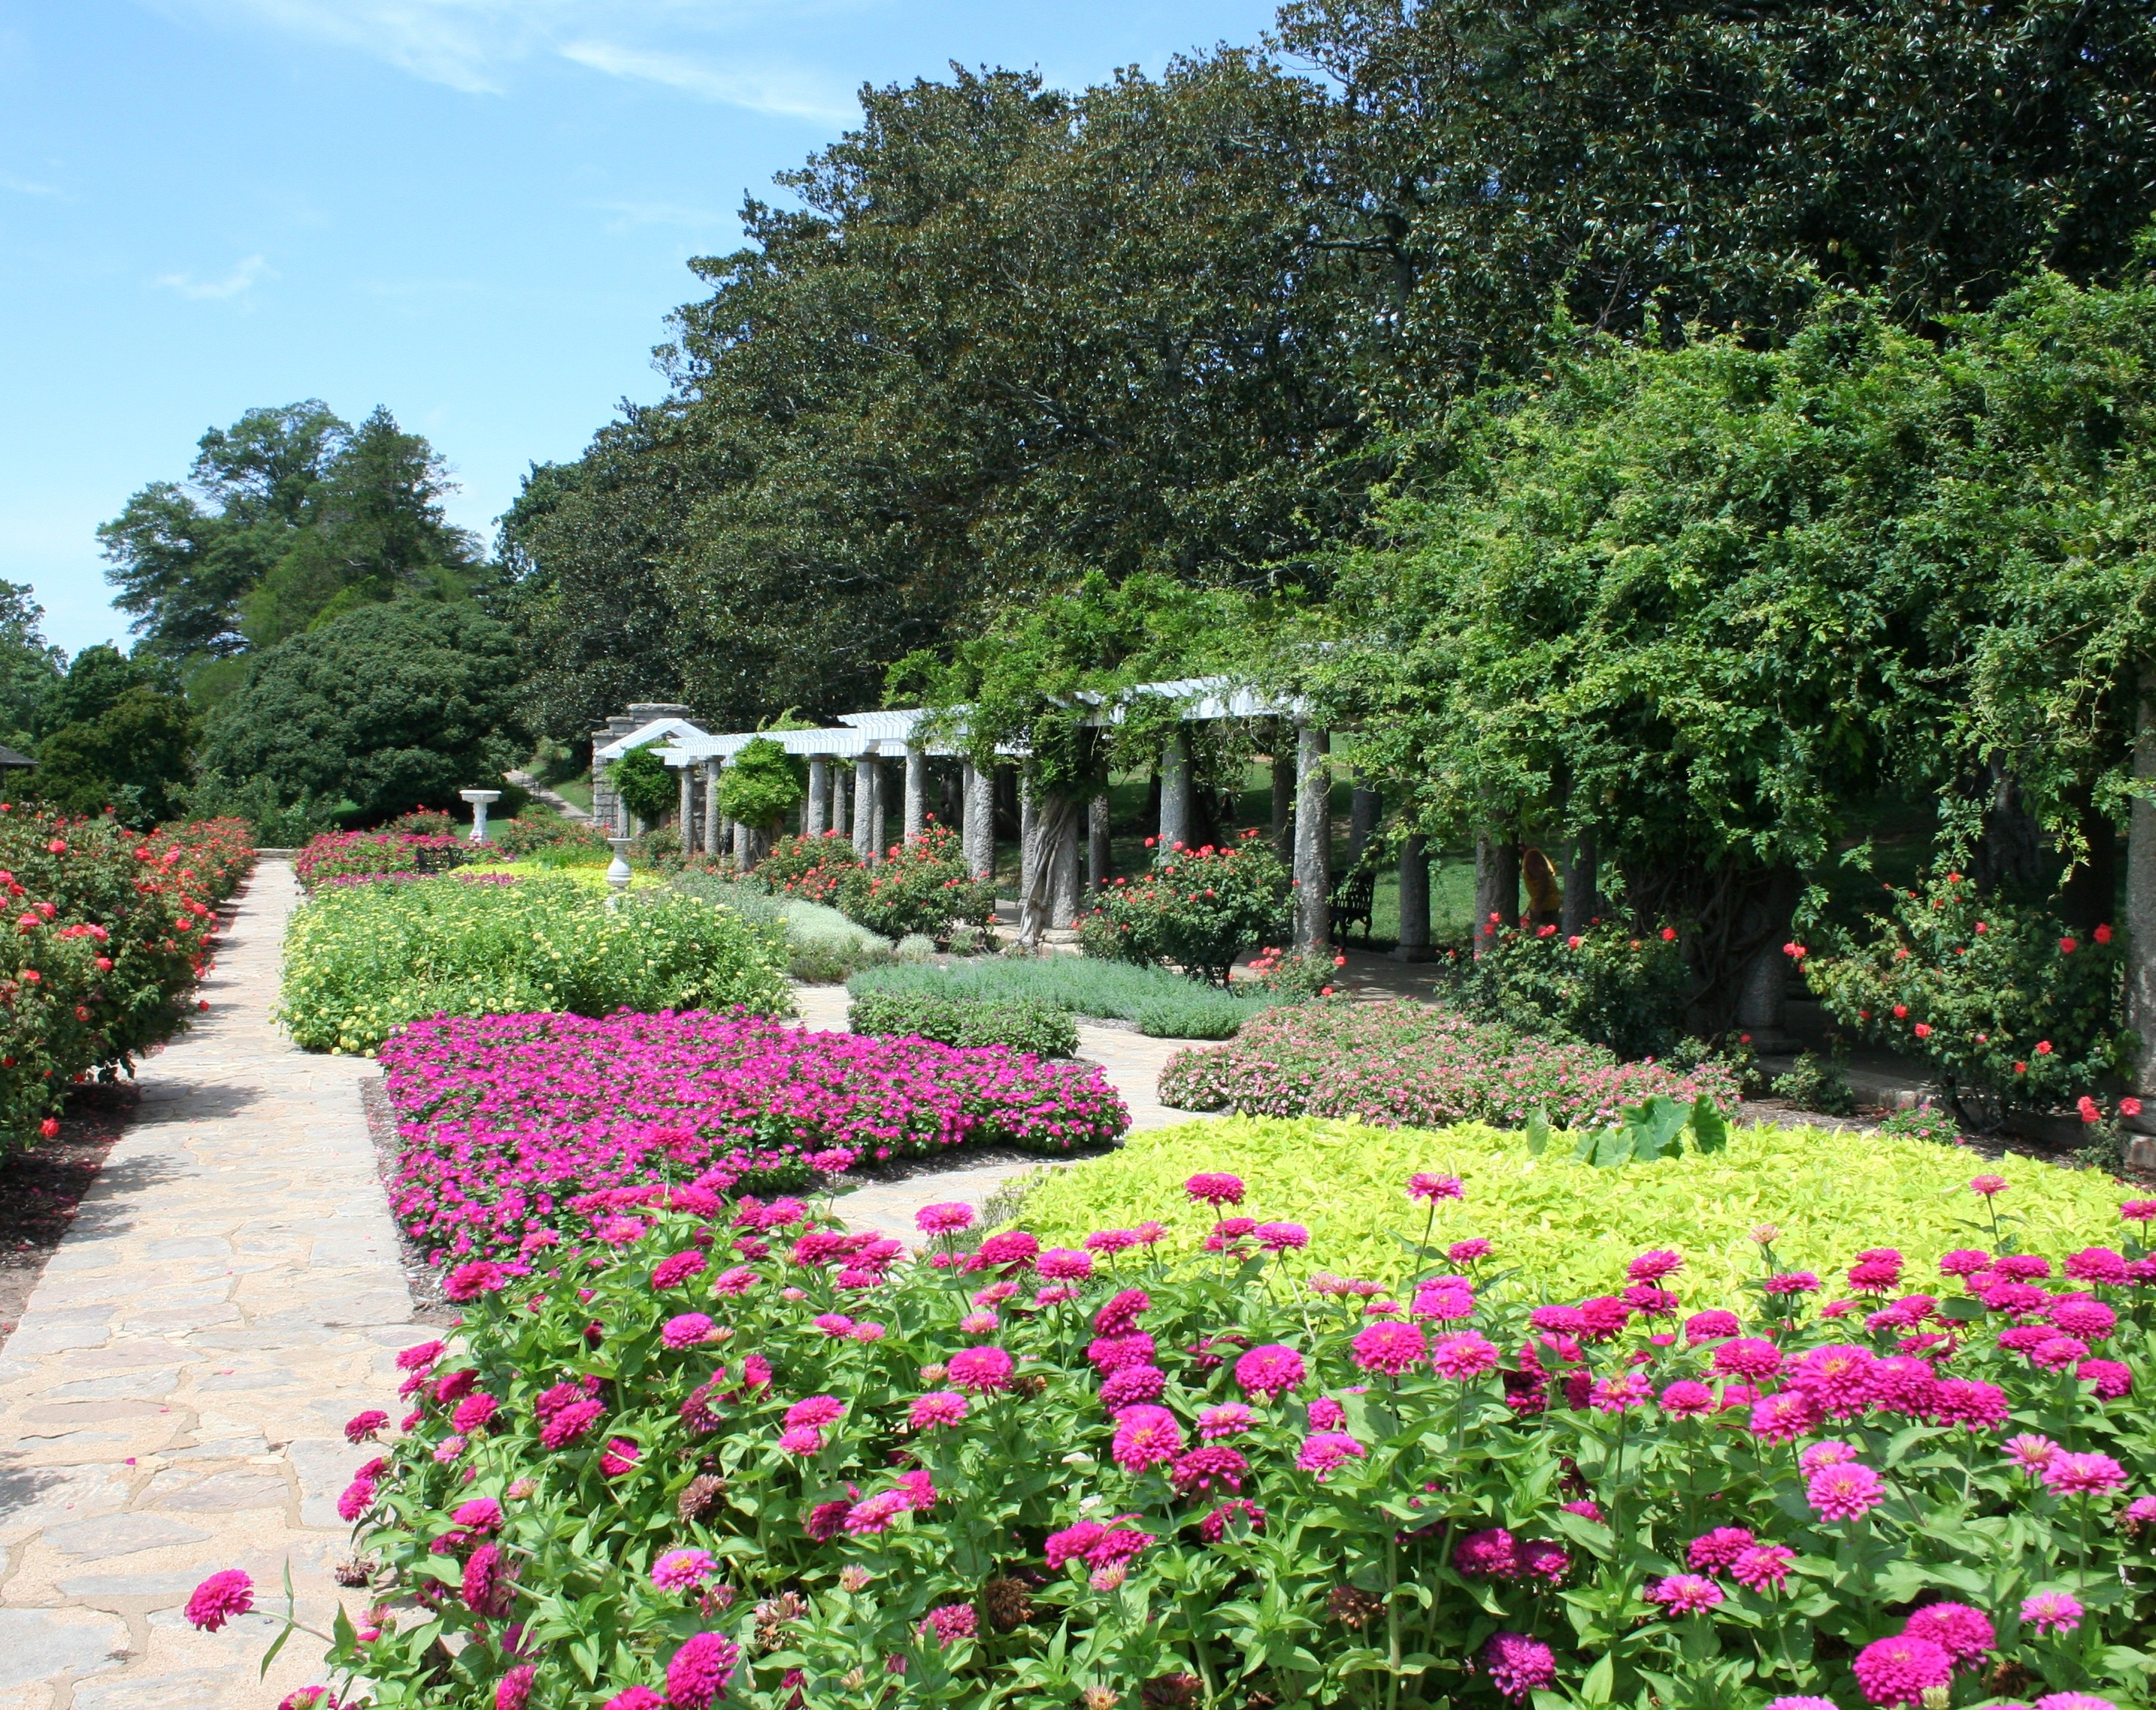
path, blossom, plant, lawn, flower, floral, color, backyard, botany, blooming, garden, flora, season, bed, shrub, botanical garden, ornamental, estate, yard, flowering plant, flower beds, garden path, land plant, landscape architect, shade arbor